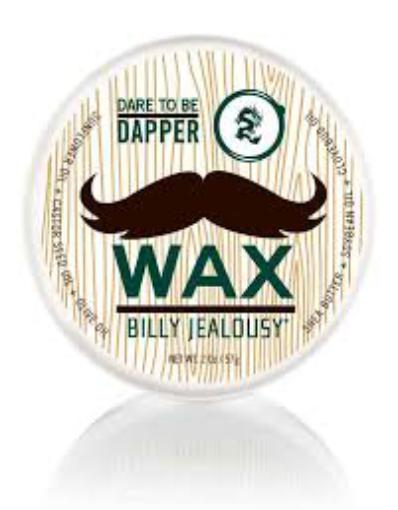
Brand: Billy Jealousy
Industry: Necessities